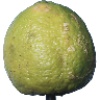
Label: limes